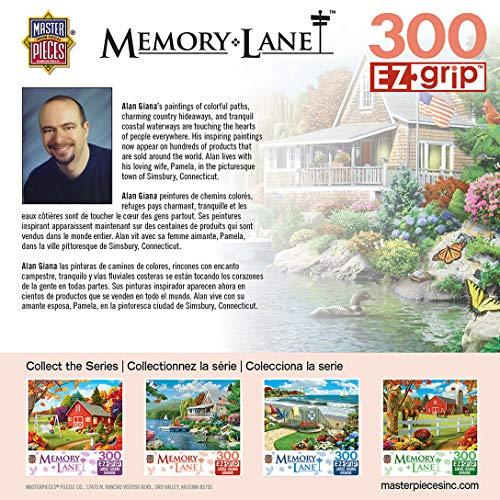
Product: MasterPieces Memory Lane Lakeside Memories Cabin Lake Large EZ Grip Jigsaw Puzzle by Alan Giana, 300-Piece
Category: Toys & Games | Puzzles | Jigsaw Puzzles
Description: Read about artist Alan Giana and collect all his puzzles.
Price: $13.00
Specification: ProductDimensions:2x8x8inches|ItemWeight:15.8ounces|ShippingWeight:1.05pounds(Viewshippingratesandpolicies)|ASIN:B07CPRBCXV|Itemmodelnumber:31806|Manufacturerrecommendedage:9yearsandup